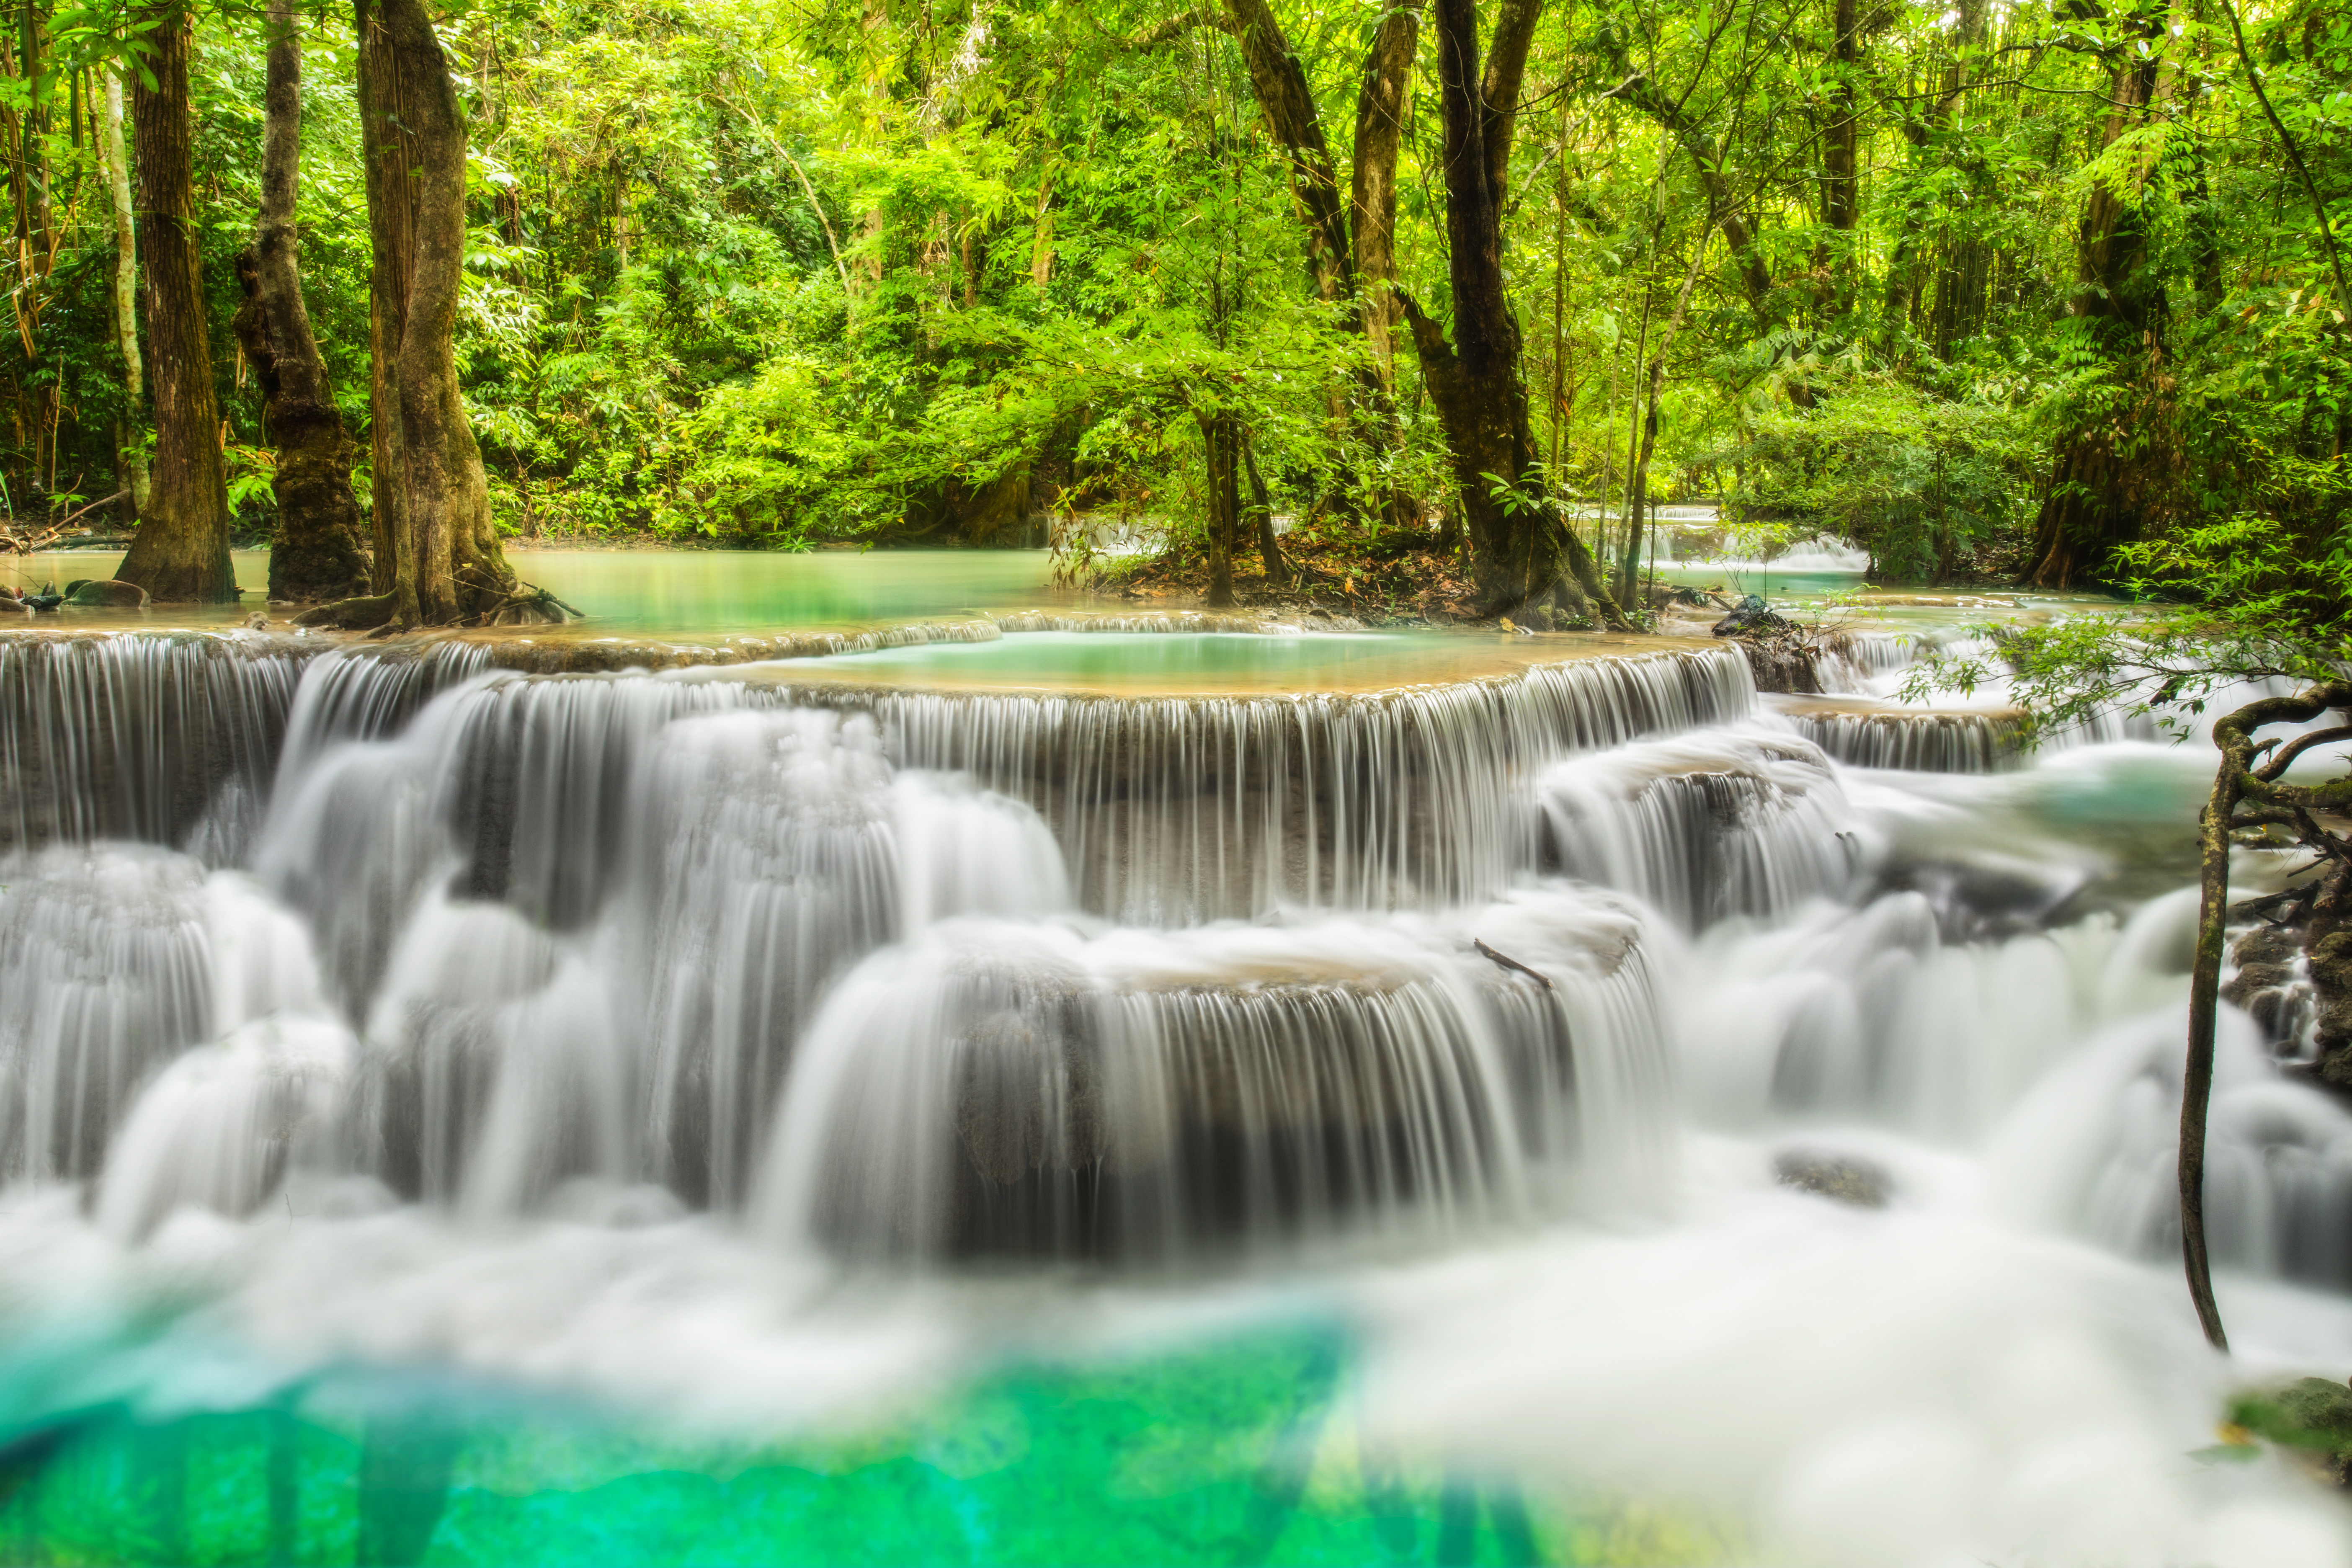
amazing, background, bangkok, beam, beautiful, blue, cave, clean, erawan, exotic, fall, flowing, fluid, forest, fresh, green, growth, heaven, hole, huai mae kamin, huay, jungle, landscape, leaf, nature, paradise, park, place, plant, purity, relax, river, rock, spring, summer, sunrise, sunset, thai, thailand, travel, tree, tropical, water, waterfall, waterscape, wild, wonderful, wood, water resources, body of water, natural landscape, nature reserve, watercourse, stream, vegetation, state park, water feature, riparian zone, creek, riparian forest, biome, fluvial landforms of streams, national park, old growth forest, mountain river, rainforest, tropical and subtropical coniferous forests, chute, rapid, valdivian temperate rain forest, wildlife, wasserfall, woodland, tourist attraction, lake, pond, moss